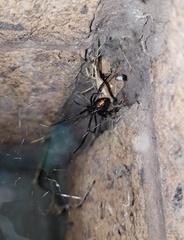
Species: Lactrodectus_hesperus